Low-emission zone

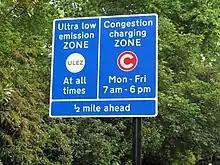
Sign for the Ultra Low Emission Zone (ULEZ) in London (left)

The London low emission zone came into effect in 2008 covering almost all of Greater London – the largest such zone in the world. The low-emission zone targets emissions of these pollutants from older diesel-engined lorries, buses, coaches, vans, minibuses and other heavy vehicles that are derived from lorries and vans such as motor caravans and motorised horse boxes. There was a phased introduction of the scheme from 2008 through to 2012. Different vehicles were affected over time and increasingly tougher emissions standards applied.